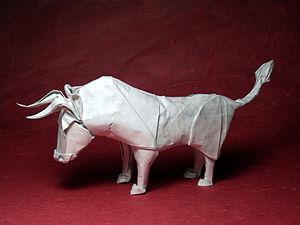
En origami, il existe diverses préparations du papier pour pouvoir plier chaque modèle dans de bonnes conditions, ainsi qu'avoir un rendu final aussi bon que possible. Selon la méthode, le papier peut être préparé avant, après, mais aussi durant le pliage.